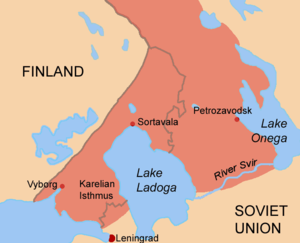
Le siège de Léningrad est le siège de près de 900 jours imposé à la ville de Léningrad par la Wehrmacht au cours de la Seconde Guerre mondiale. Il fait partie du plan famine mis en place par les nazis pour exterminer par la faim les Soviétiques.
La guerre de Continuation, également appelée guerre soviético-finlandaise en russe : Советско-финская война (1941—1944), est un conflit qui opposa la Finlande et l'Union soviétique du 25 juin 1941 au 19 septembre 1944 (armistice de Moscou), pendant la Seconde Guerre mondiale. Le Royaume-Uni déclara la guerre à la Finlande le 6 décembre 1941, mais ne prit pas part activement au conflit. En revanche, l'Allemagne nazie, déjà engagée dans la guerre contre l'URSS, fournit un important soutien matériel et sa coopération militaire à la Finlande, cette dernière se trouvant de facto en état de cobelligérance avec le Troisième Reich. Ce conflit fut formellement clos avec le traité de Paris de 1947.